University of North Korean Studies

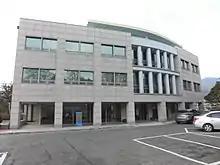
The main building in Seoul

The University of North Korean Studies is a university in Seoul, South Korea, that was founded in 2005 by merging Kyungnam University's North Korean studies department founded in 1997 and the Far East Problems Research Centre (극동문제연구소) founded 1972.